In the Face of Demolition

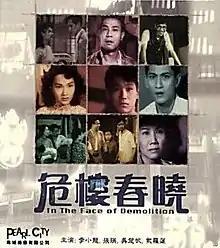
DVD cover

In the Face of Demolition (危樓春曉) is a 1953 Hong Kong drama film directed by Lee Tit and starring Bruce Lee, Cheung Ying, Ng Cho-fan and Tsi Law-lin. The film was ranked number 18 of the Best 100 Chinese Motion Pictures presented at the 24th Hong Kong Film Awards.